Transpantaneira

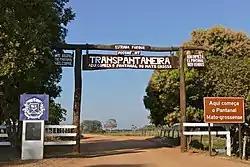
Transpantaneira, Poconé, Mato Grosso, Brazil

The Transpantaneira, also known as MT-060, is a road that crosses the pantanal, in the state of Mato Grosso in Brazil. The road is a link between the city of Poconé and the town of Porto Jofre. It is long and crosses no less than 122 wooden bridges. The road provides opportunity for wild life watching, especially in dry season.